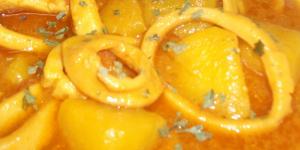
thermomix calamares con patatas